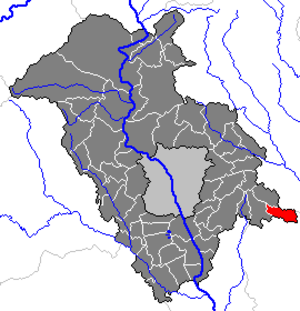
Sankt Marein bei Graz est une commune autrichienne du district de Graz-Umgebung en Styrie.